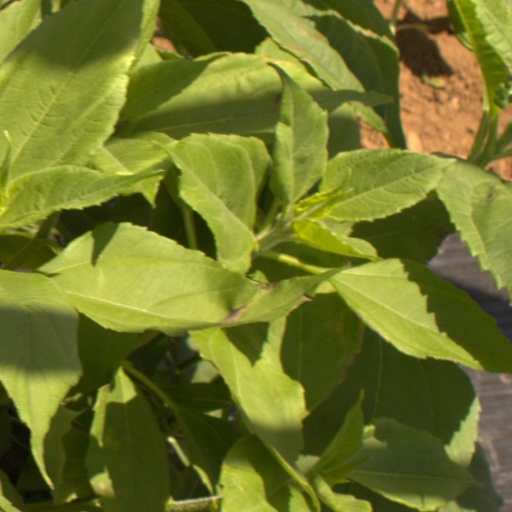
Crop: Jerusalem artichoke